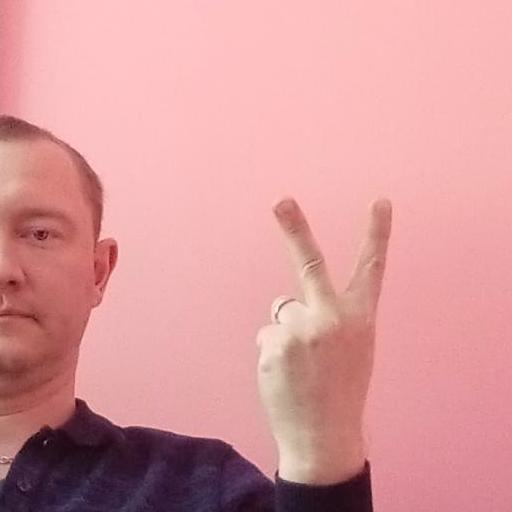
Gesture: peace_inverted